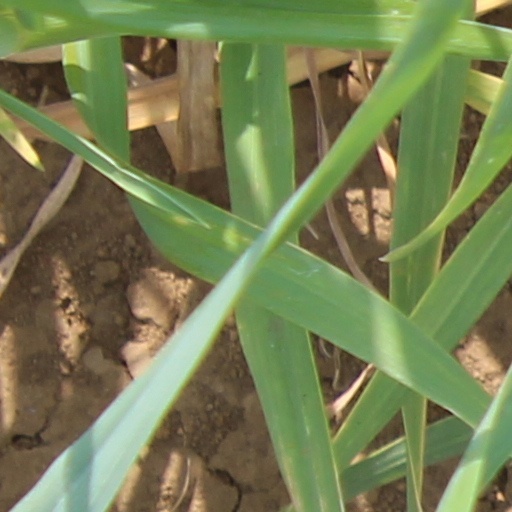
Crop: wheat